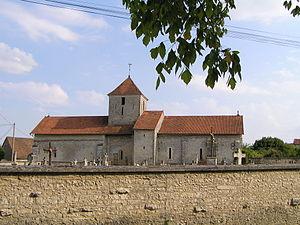
église de la Faye (ancien prieuré, Saint-Vincent), Charente, France
La Faye est une commune du sud-ouest de la France, située dans le département de la Charente.